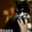
Label: cat